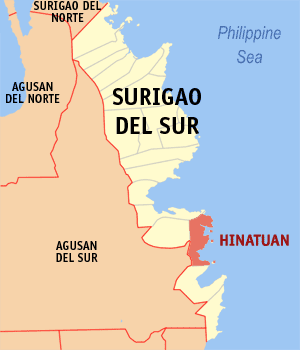
Hinatuan est une localité de la province du Surigao du Sud, aux Philippines. En 2015, elle compte 39 842 habitants.